A Moment of War

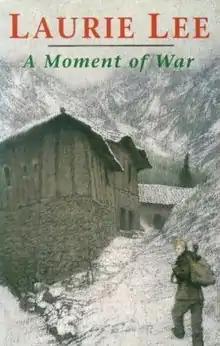
First edition (UK)

A Moment of War (1991) by the British author Laurie Lee is the last book of his semi-autobiographical trilogy. It covers his months as a combatant in the Spanish Civil War from 1937 to 1938. The preceding books of the trilogy are "Cider With Rosie" (1959) and "As I Walked Out One Midsummer Morning" (1969).